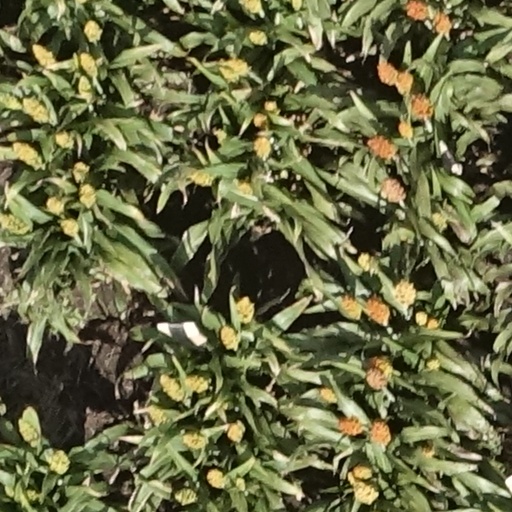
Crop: sorghum